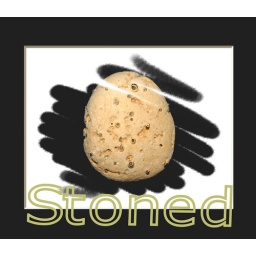
Have been playing around with some software. This stone is sitting in a bowl of water.